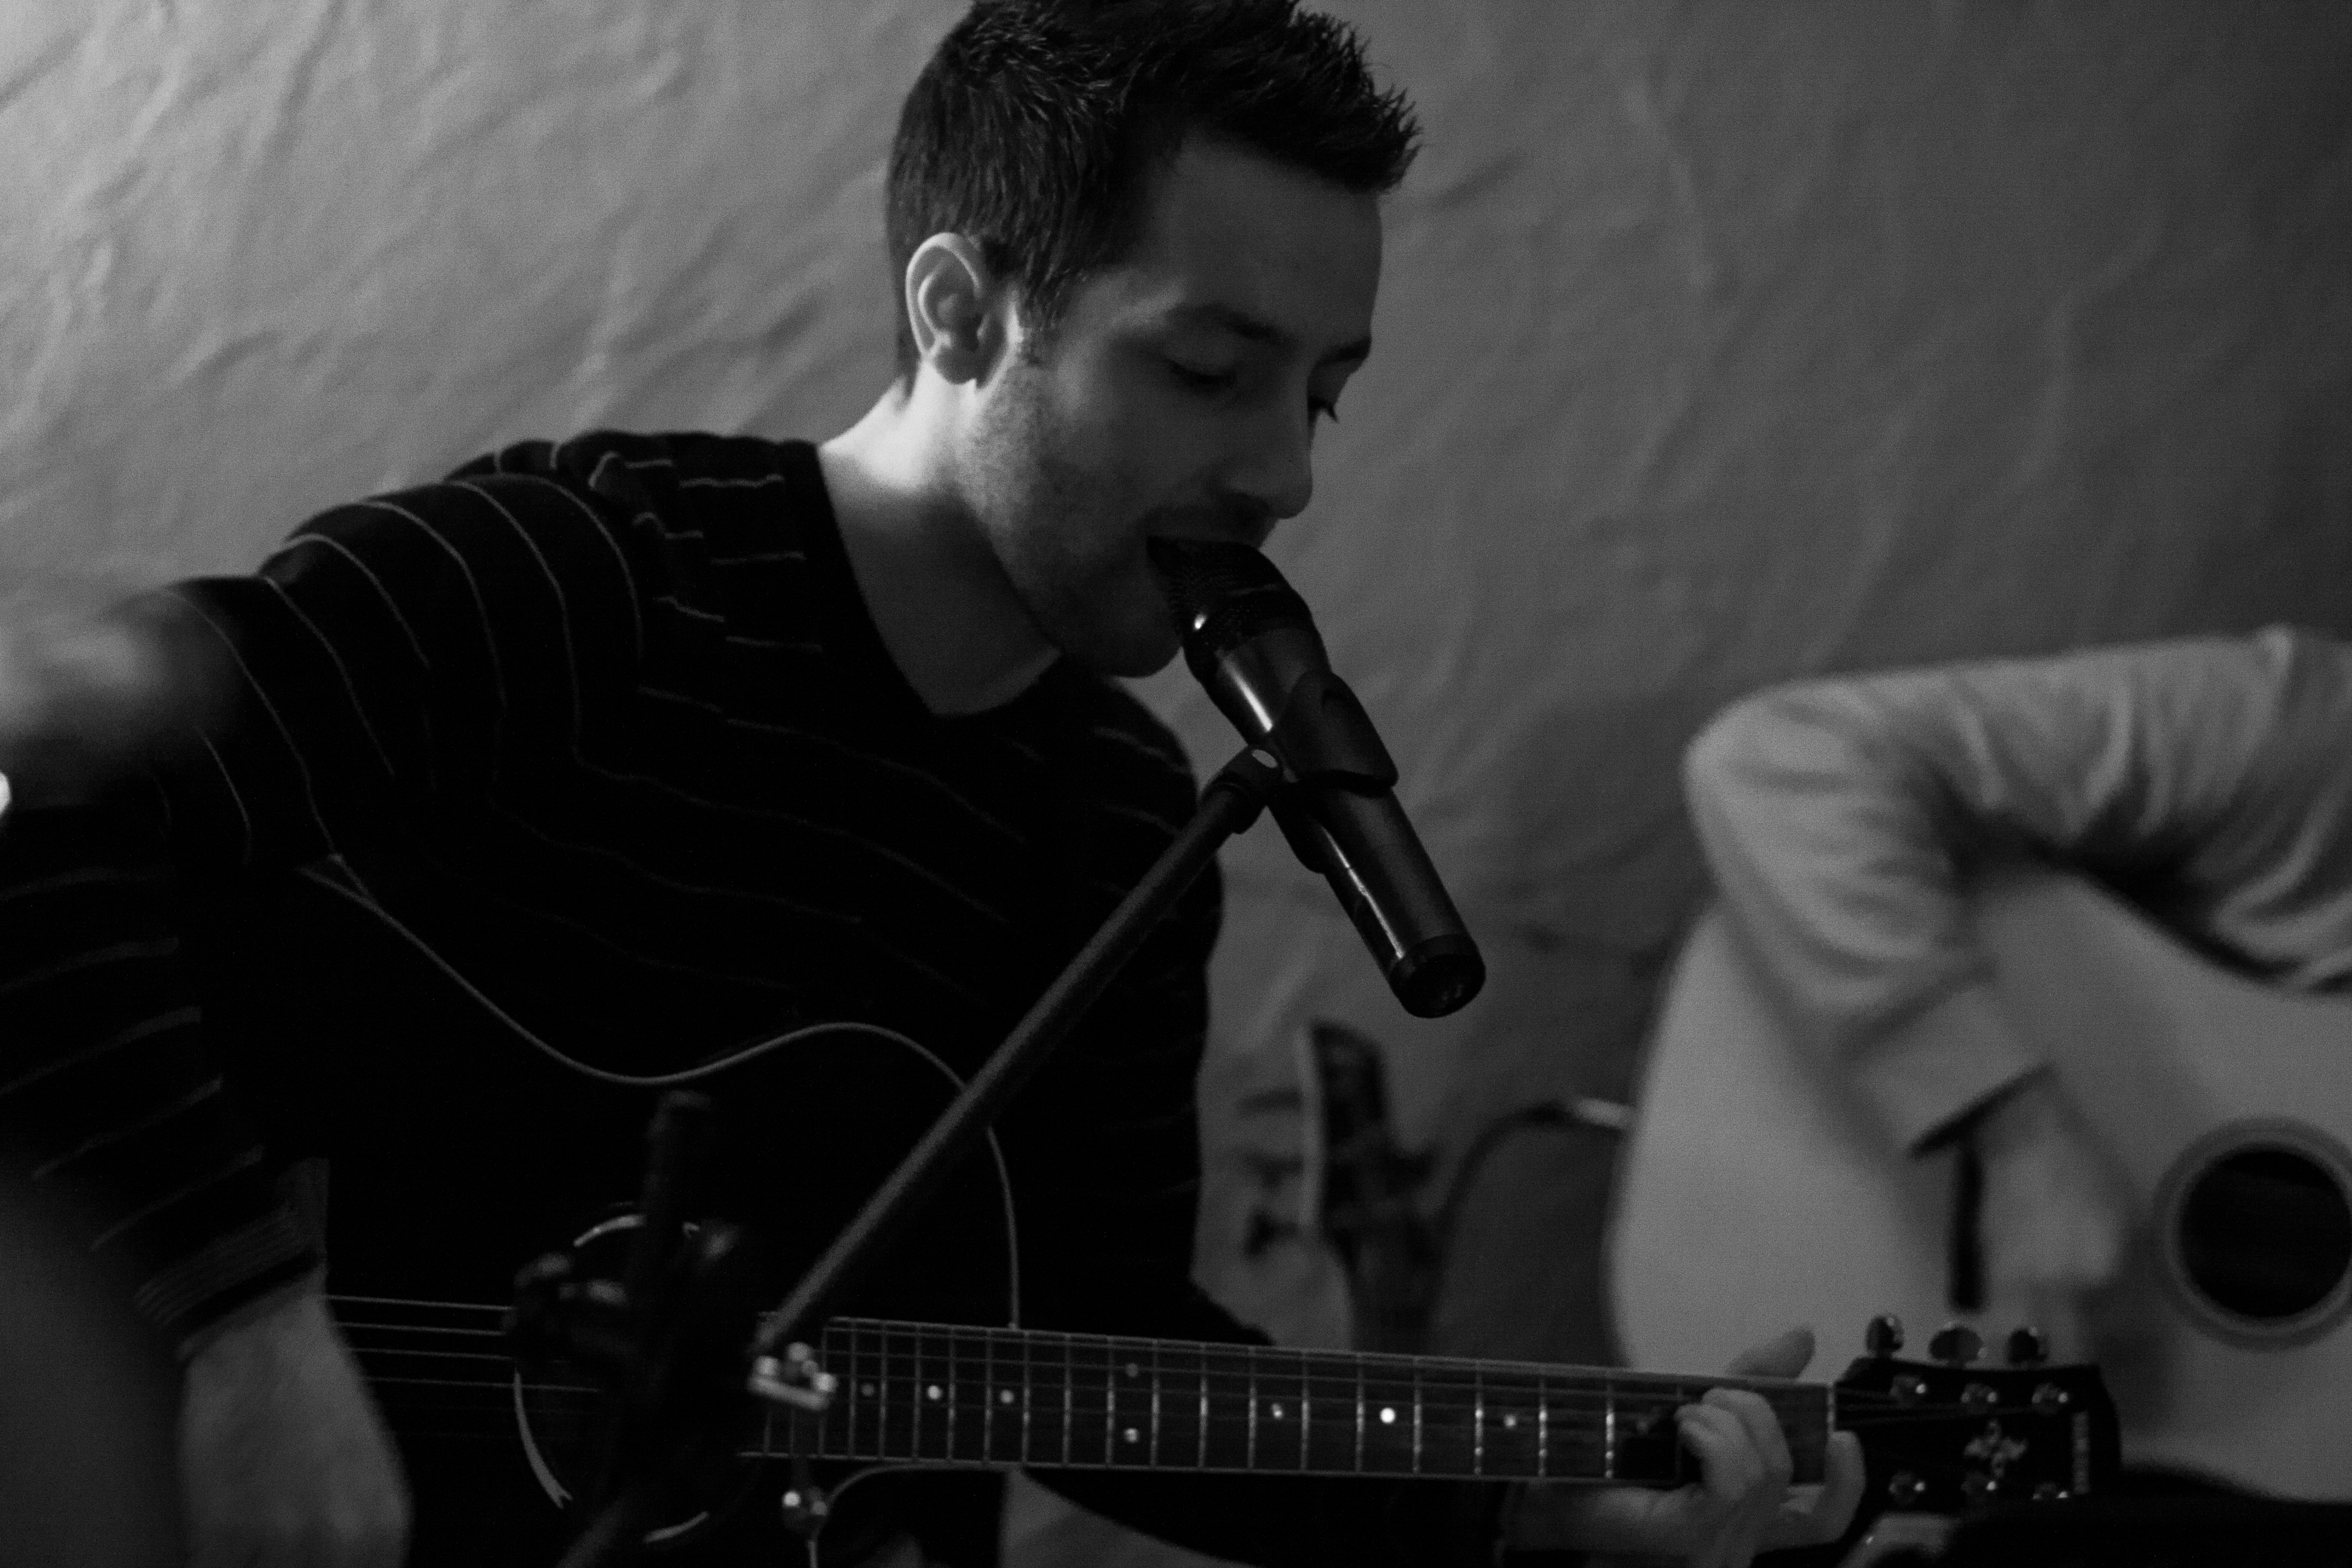
music, black and white, guitar, bar, concert, live, canon, musician, black, monochrome, acoustic, 40d, gig, montluon, colin, bryan, mathieu, lanotte, simoni, bassist, singing, guitarist, entertainment, singer songwriter, monochrome photography, film noir